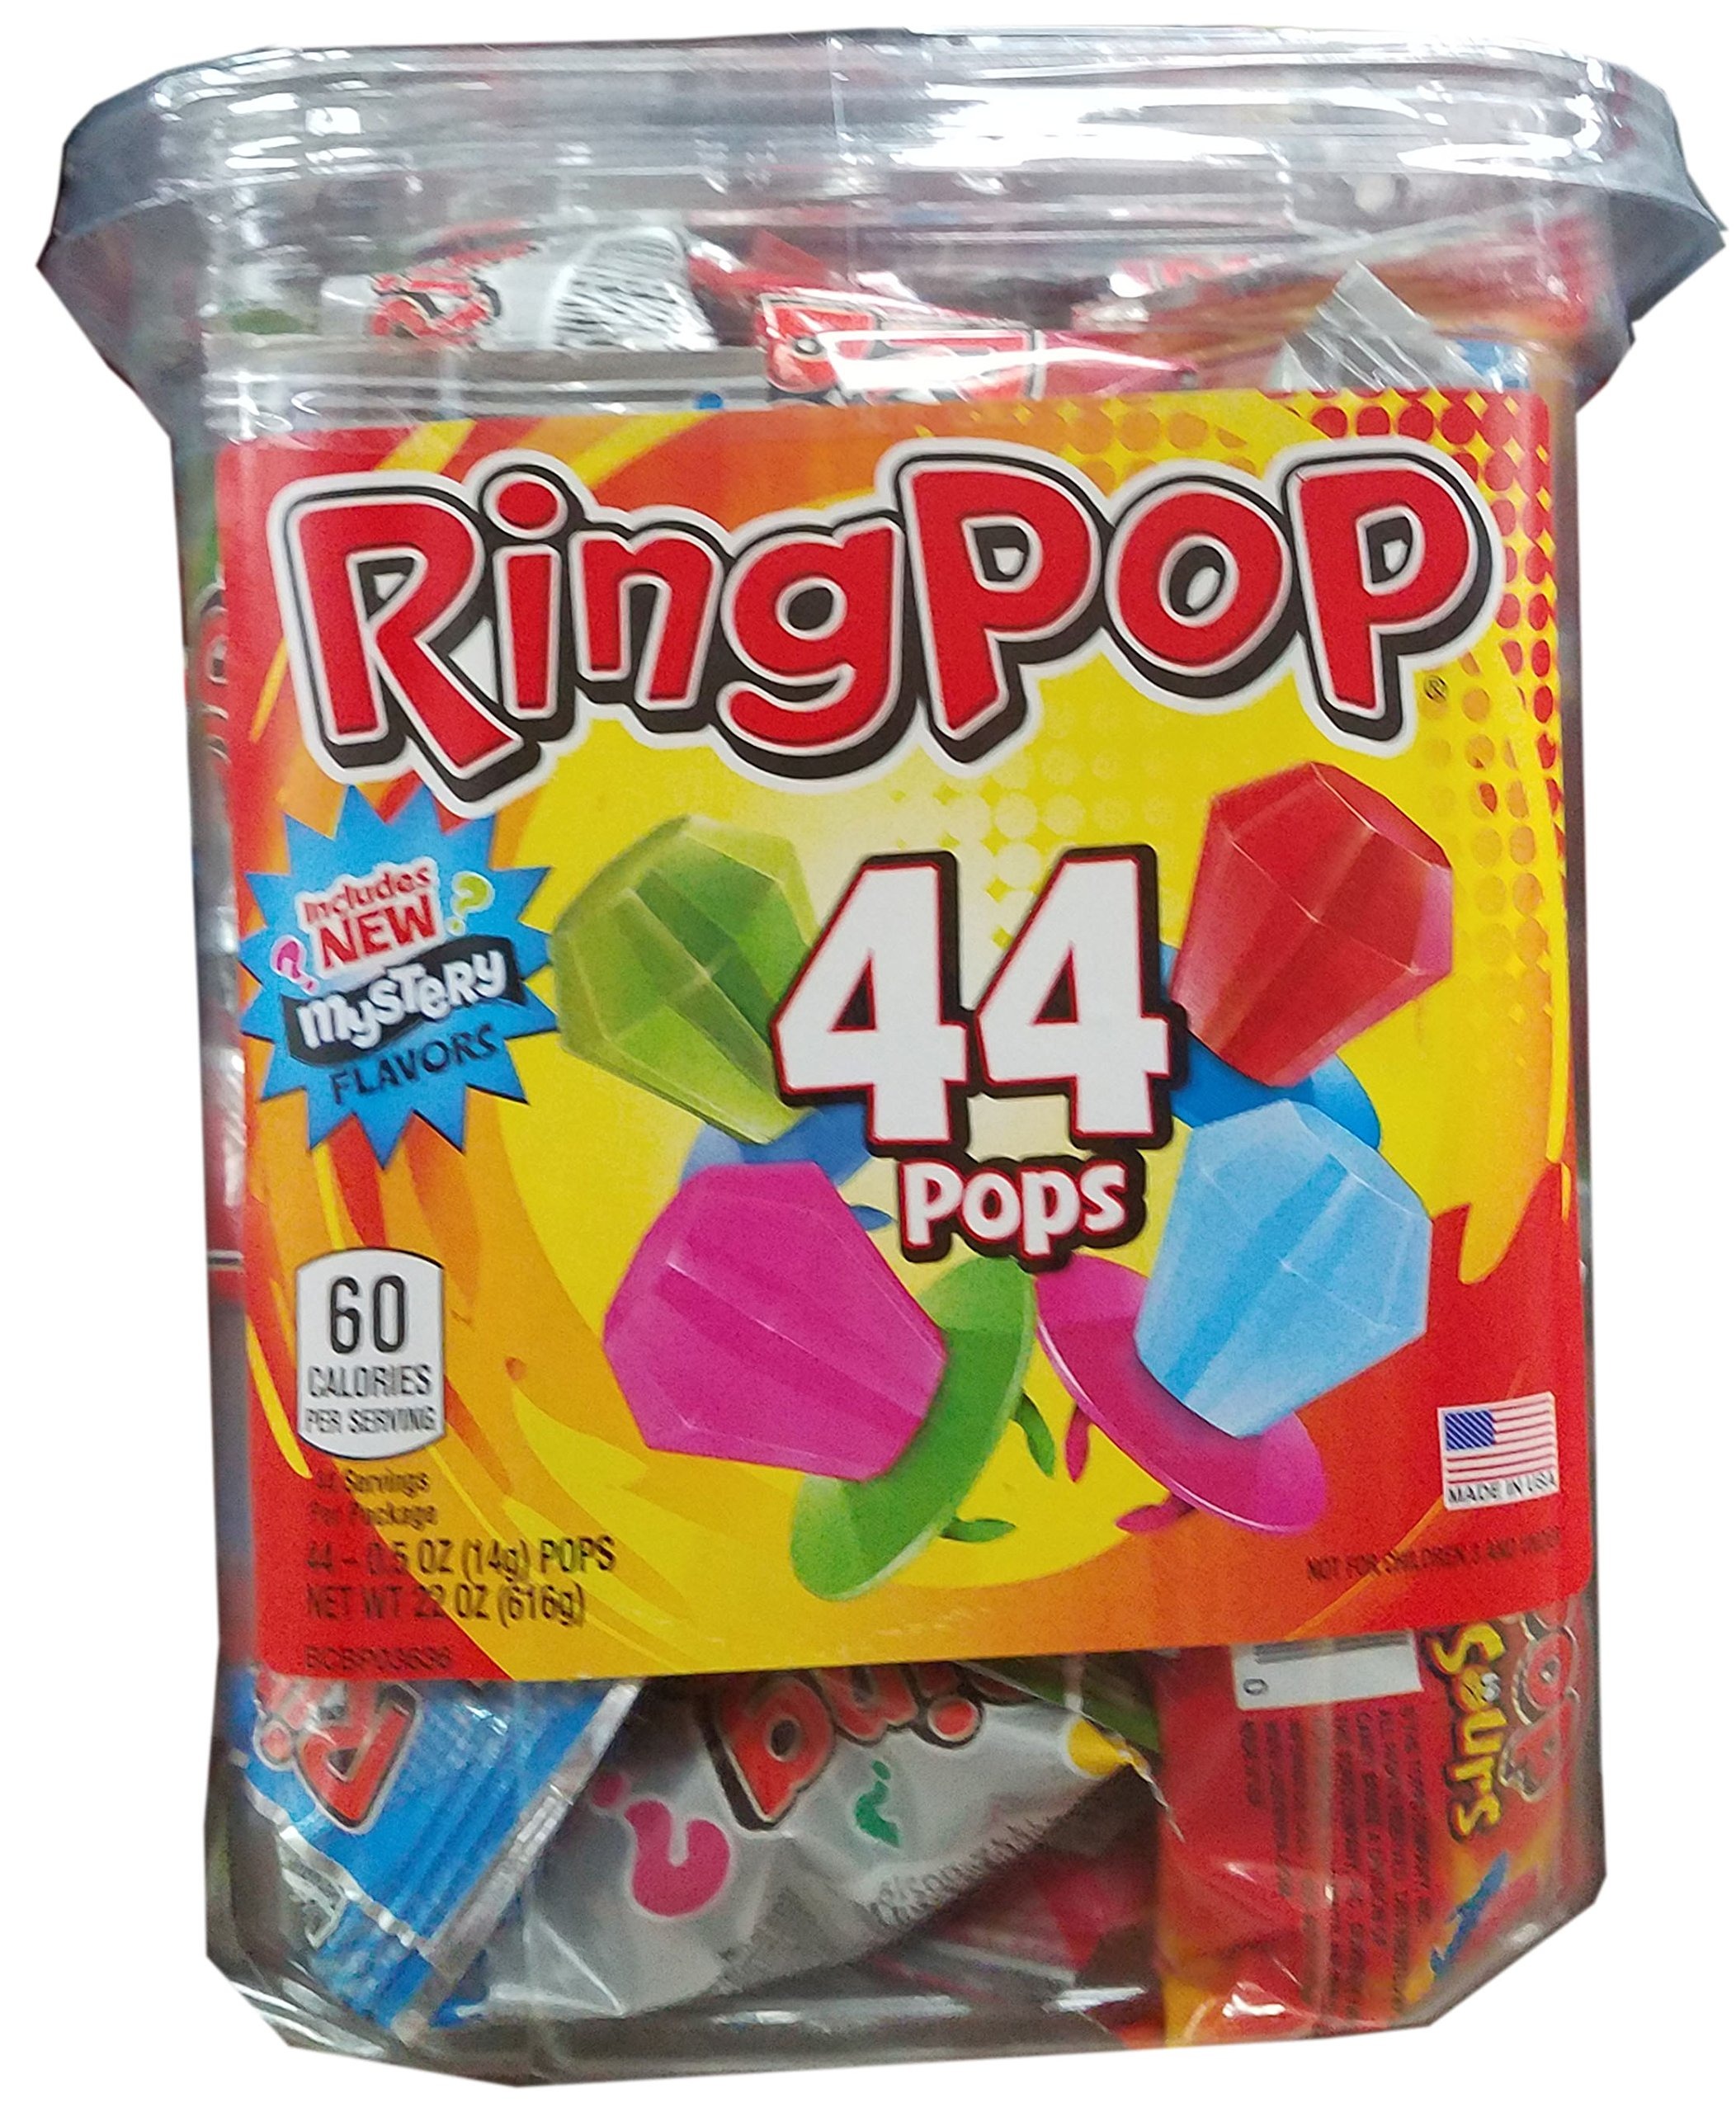
Item Name: Ring Pop Candy Jar, Assorted Flavors (44 ct.)
Bullet Point 1: The classic lollipop you wear on your finger
Bullet Point 2: Includes new Ring Pop Sours
Bullet Point 3: Exciting top seller for convenience stores, concessions, vending machines, offices, parties, and pantries
Value: 1.0
Unit: Count

Price: 24.99